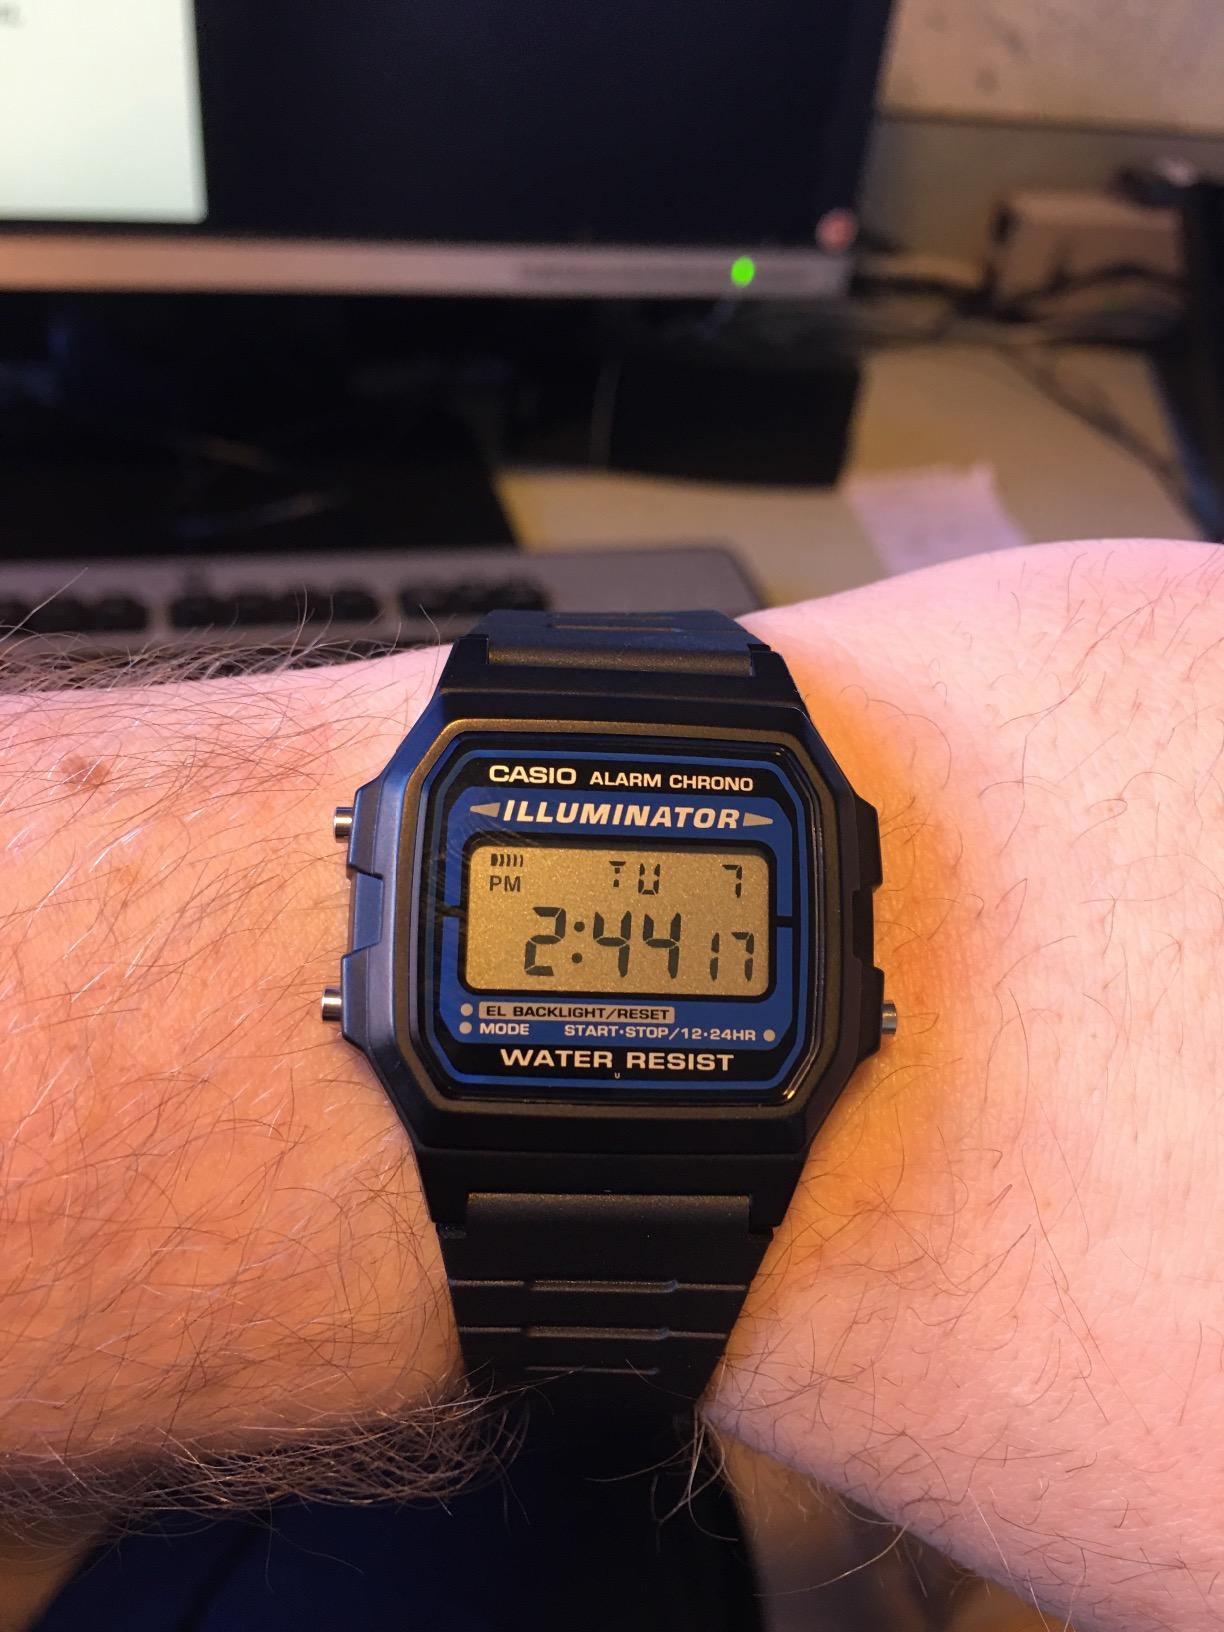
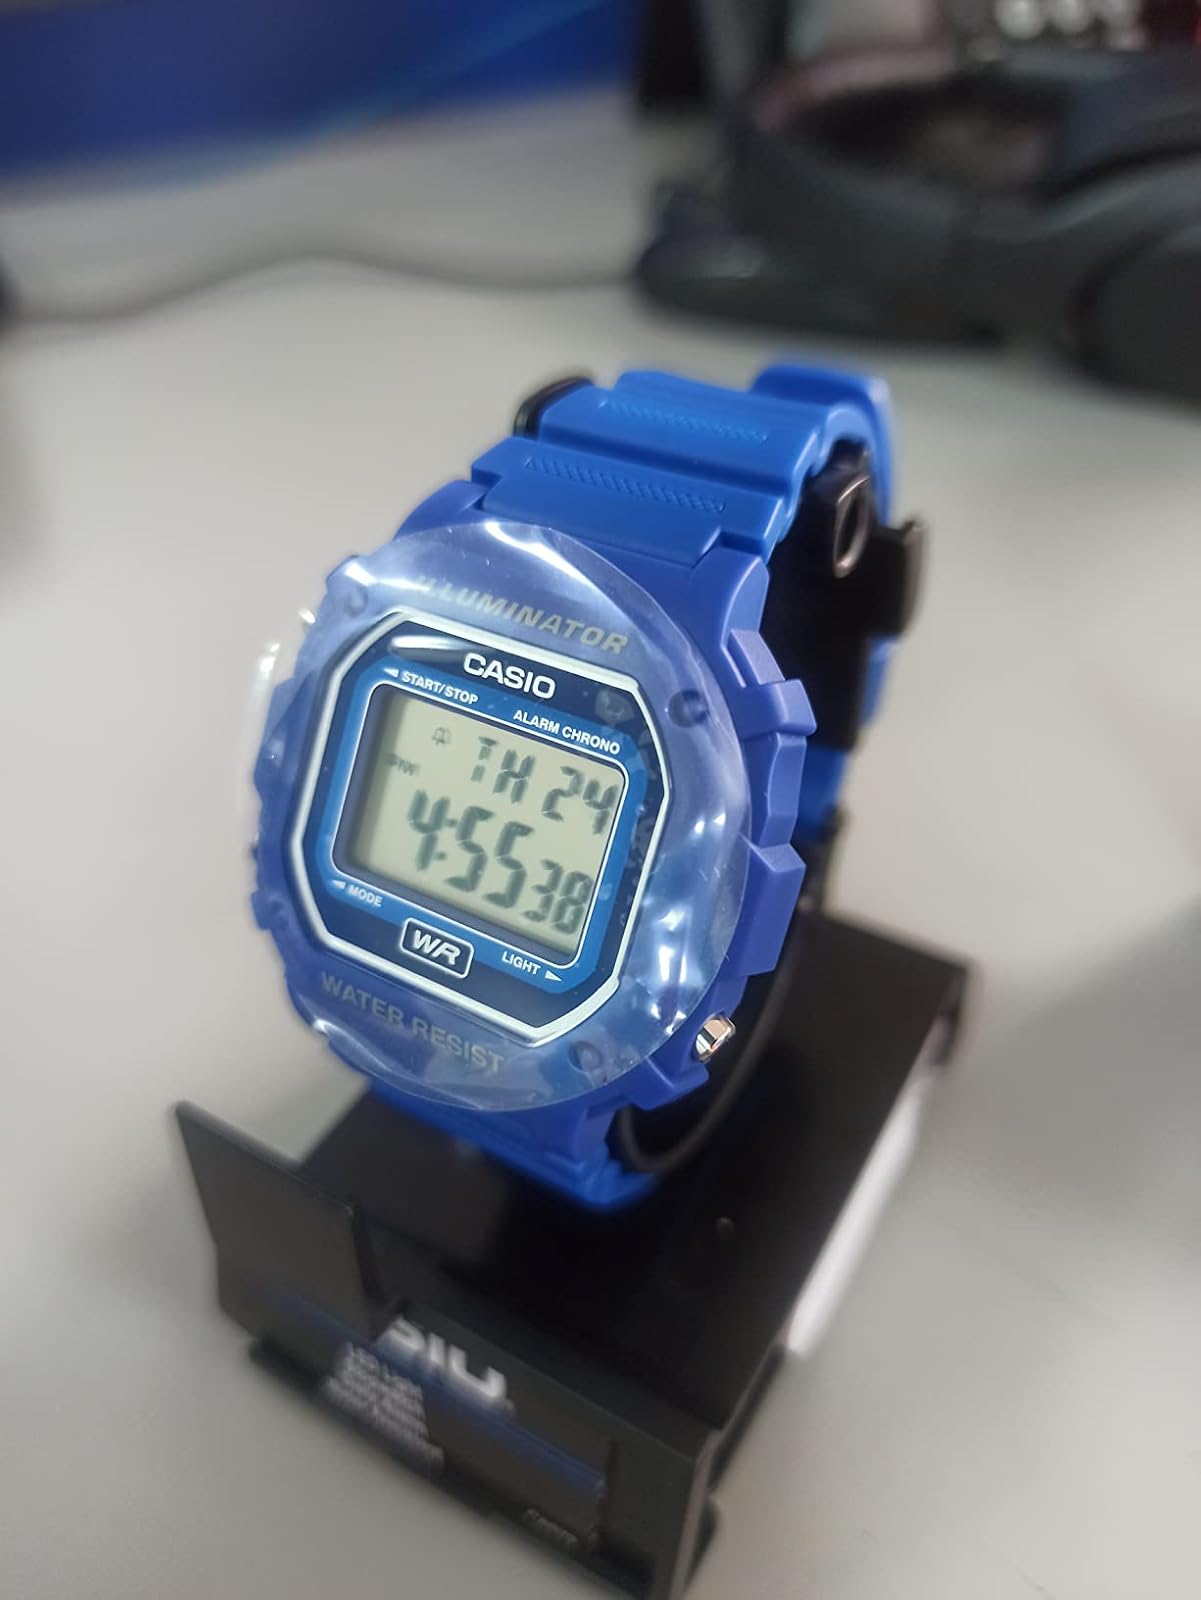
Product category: accessories_watch
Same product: no